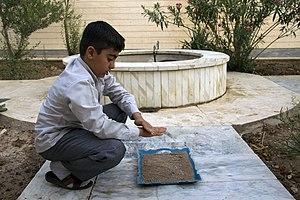
Un ou une enfant est, pour la biologie, un jeune être humain (mâle ou femelle), en cours de développement, physique et psychique.